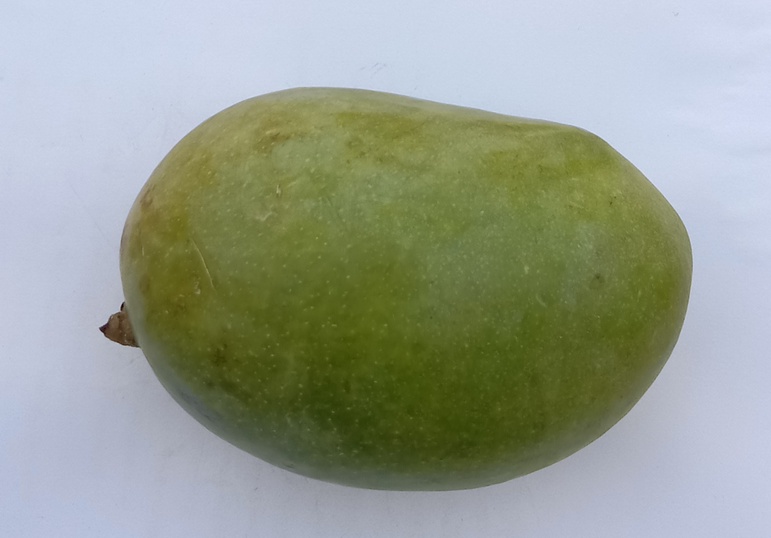
Mango variety: Chaunsa (Black)